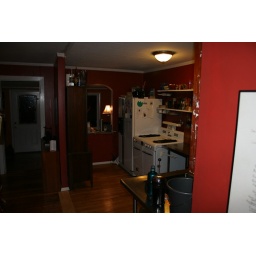
looking towrds the front of the house in at the kitchen area